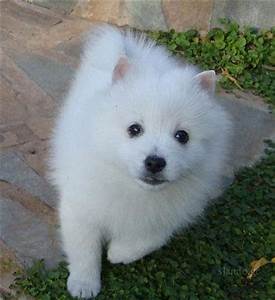
Label: cane